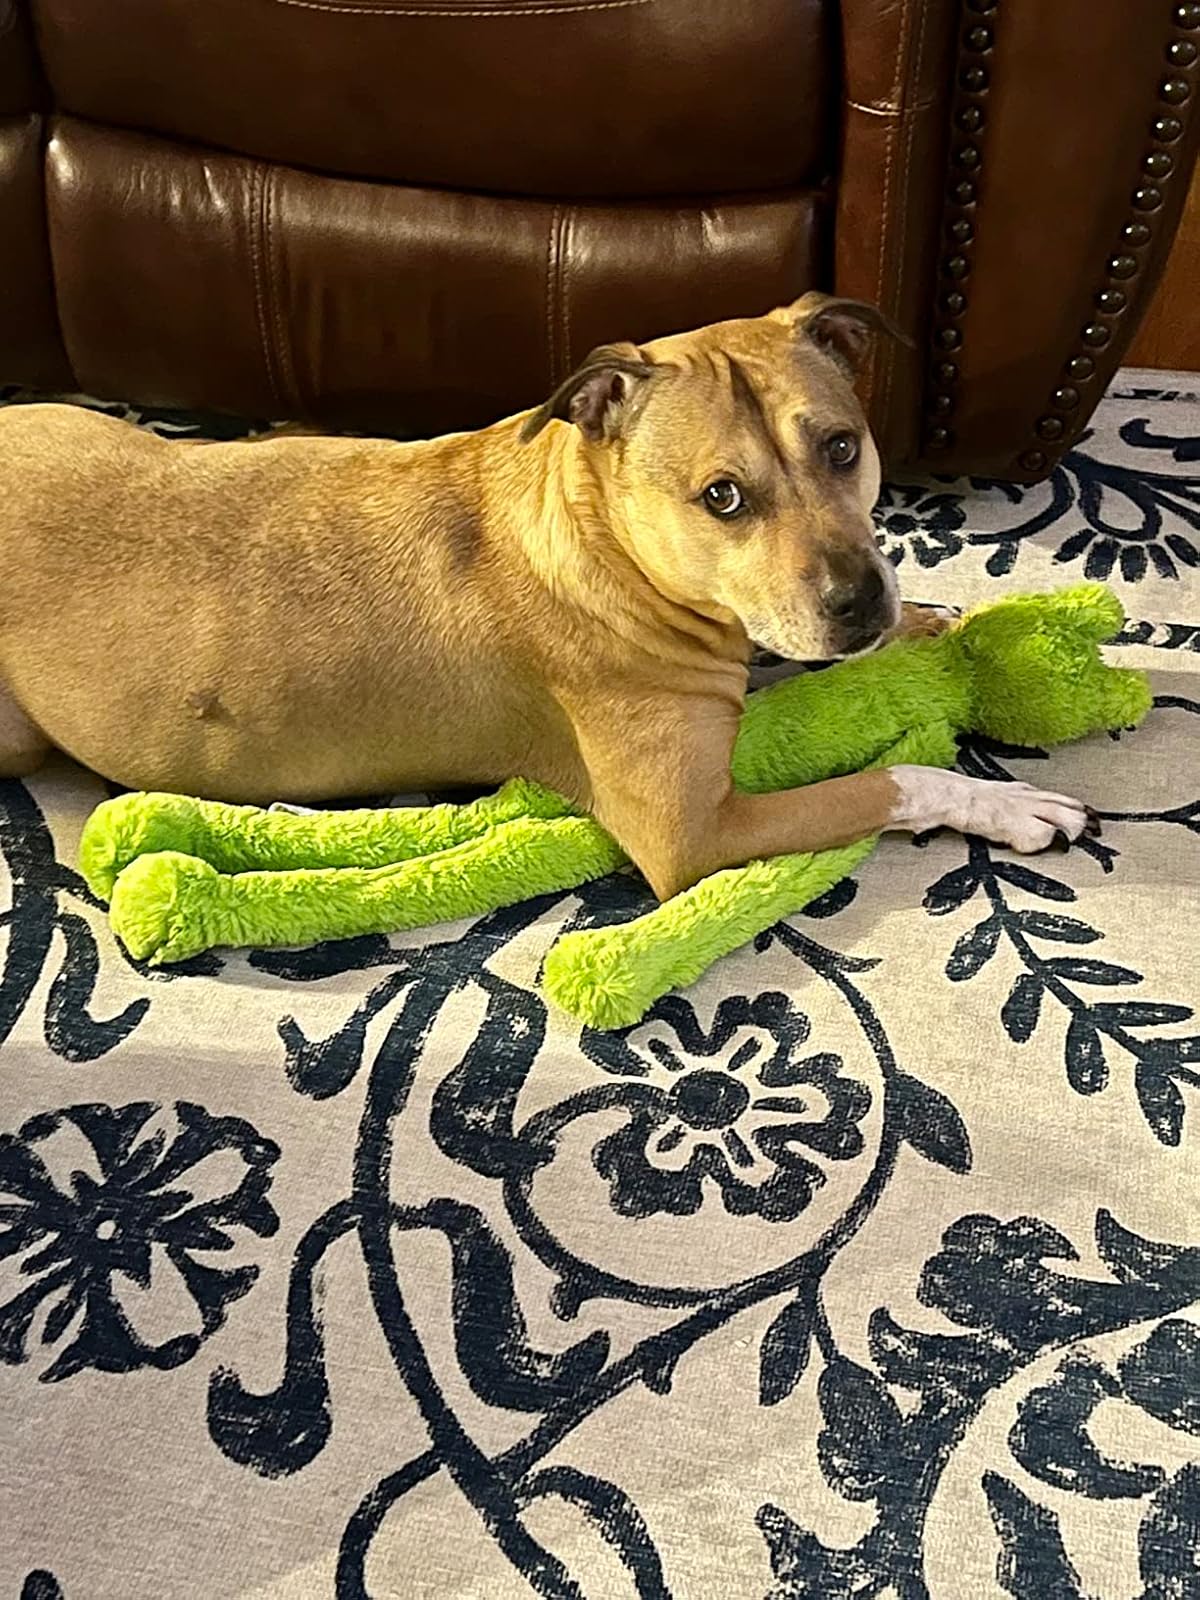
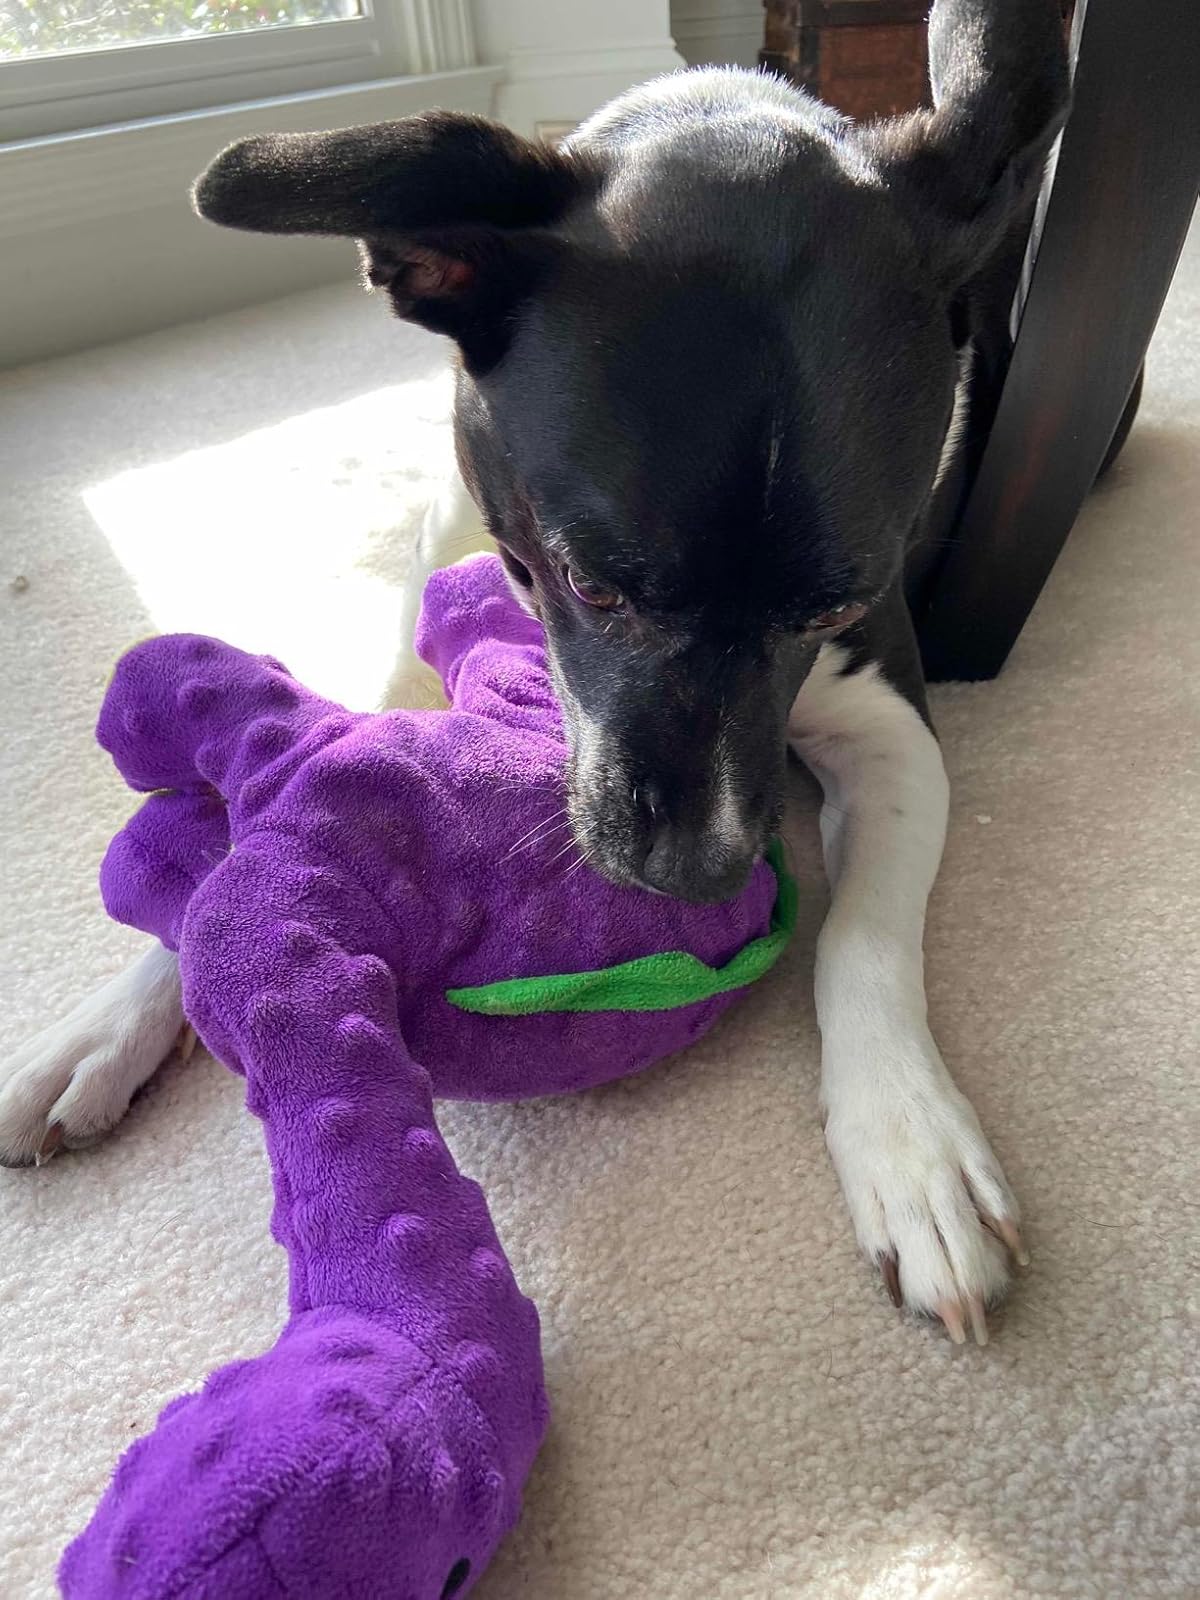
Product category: items_toy
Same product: no